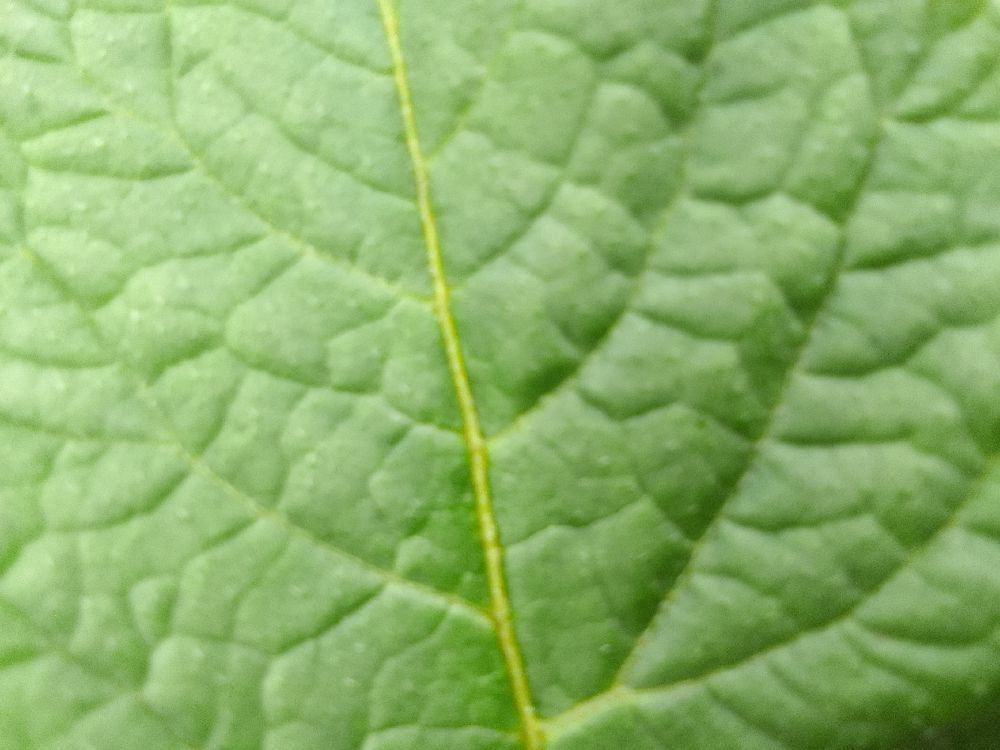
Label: Healthy